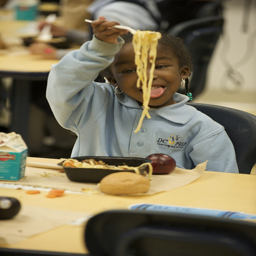
A cute little girl that is trying to eat some spaghetti for lunch.
A little girl happily eating long noodles at a lunch table.
A child sitting at a table, holding up a fork with noodles hanging from it.
A student at a school enjoys a large bowl of noodles for lunch.
A young girl eating a plate of pasta.